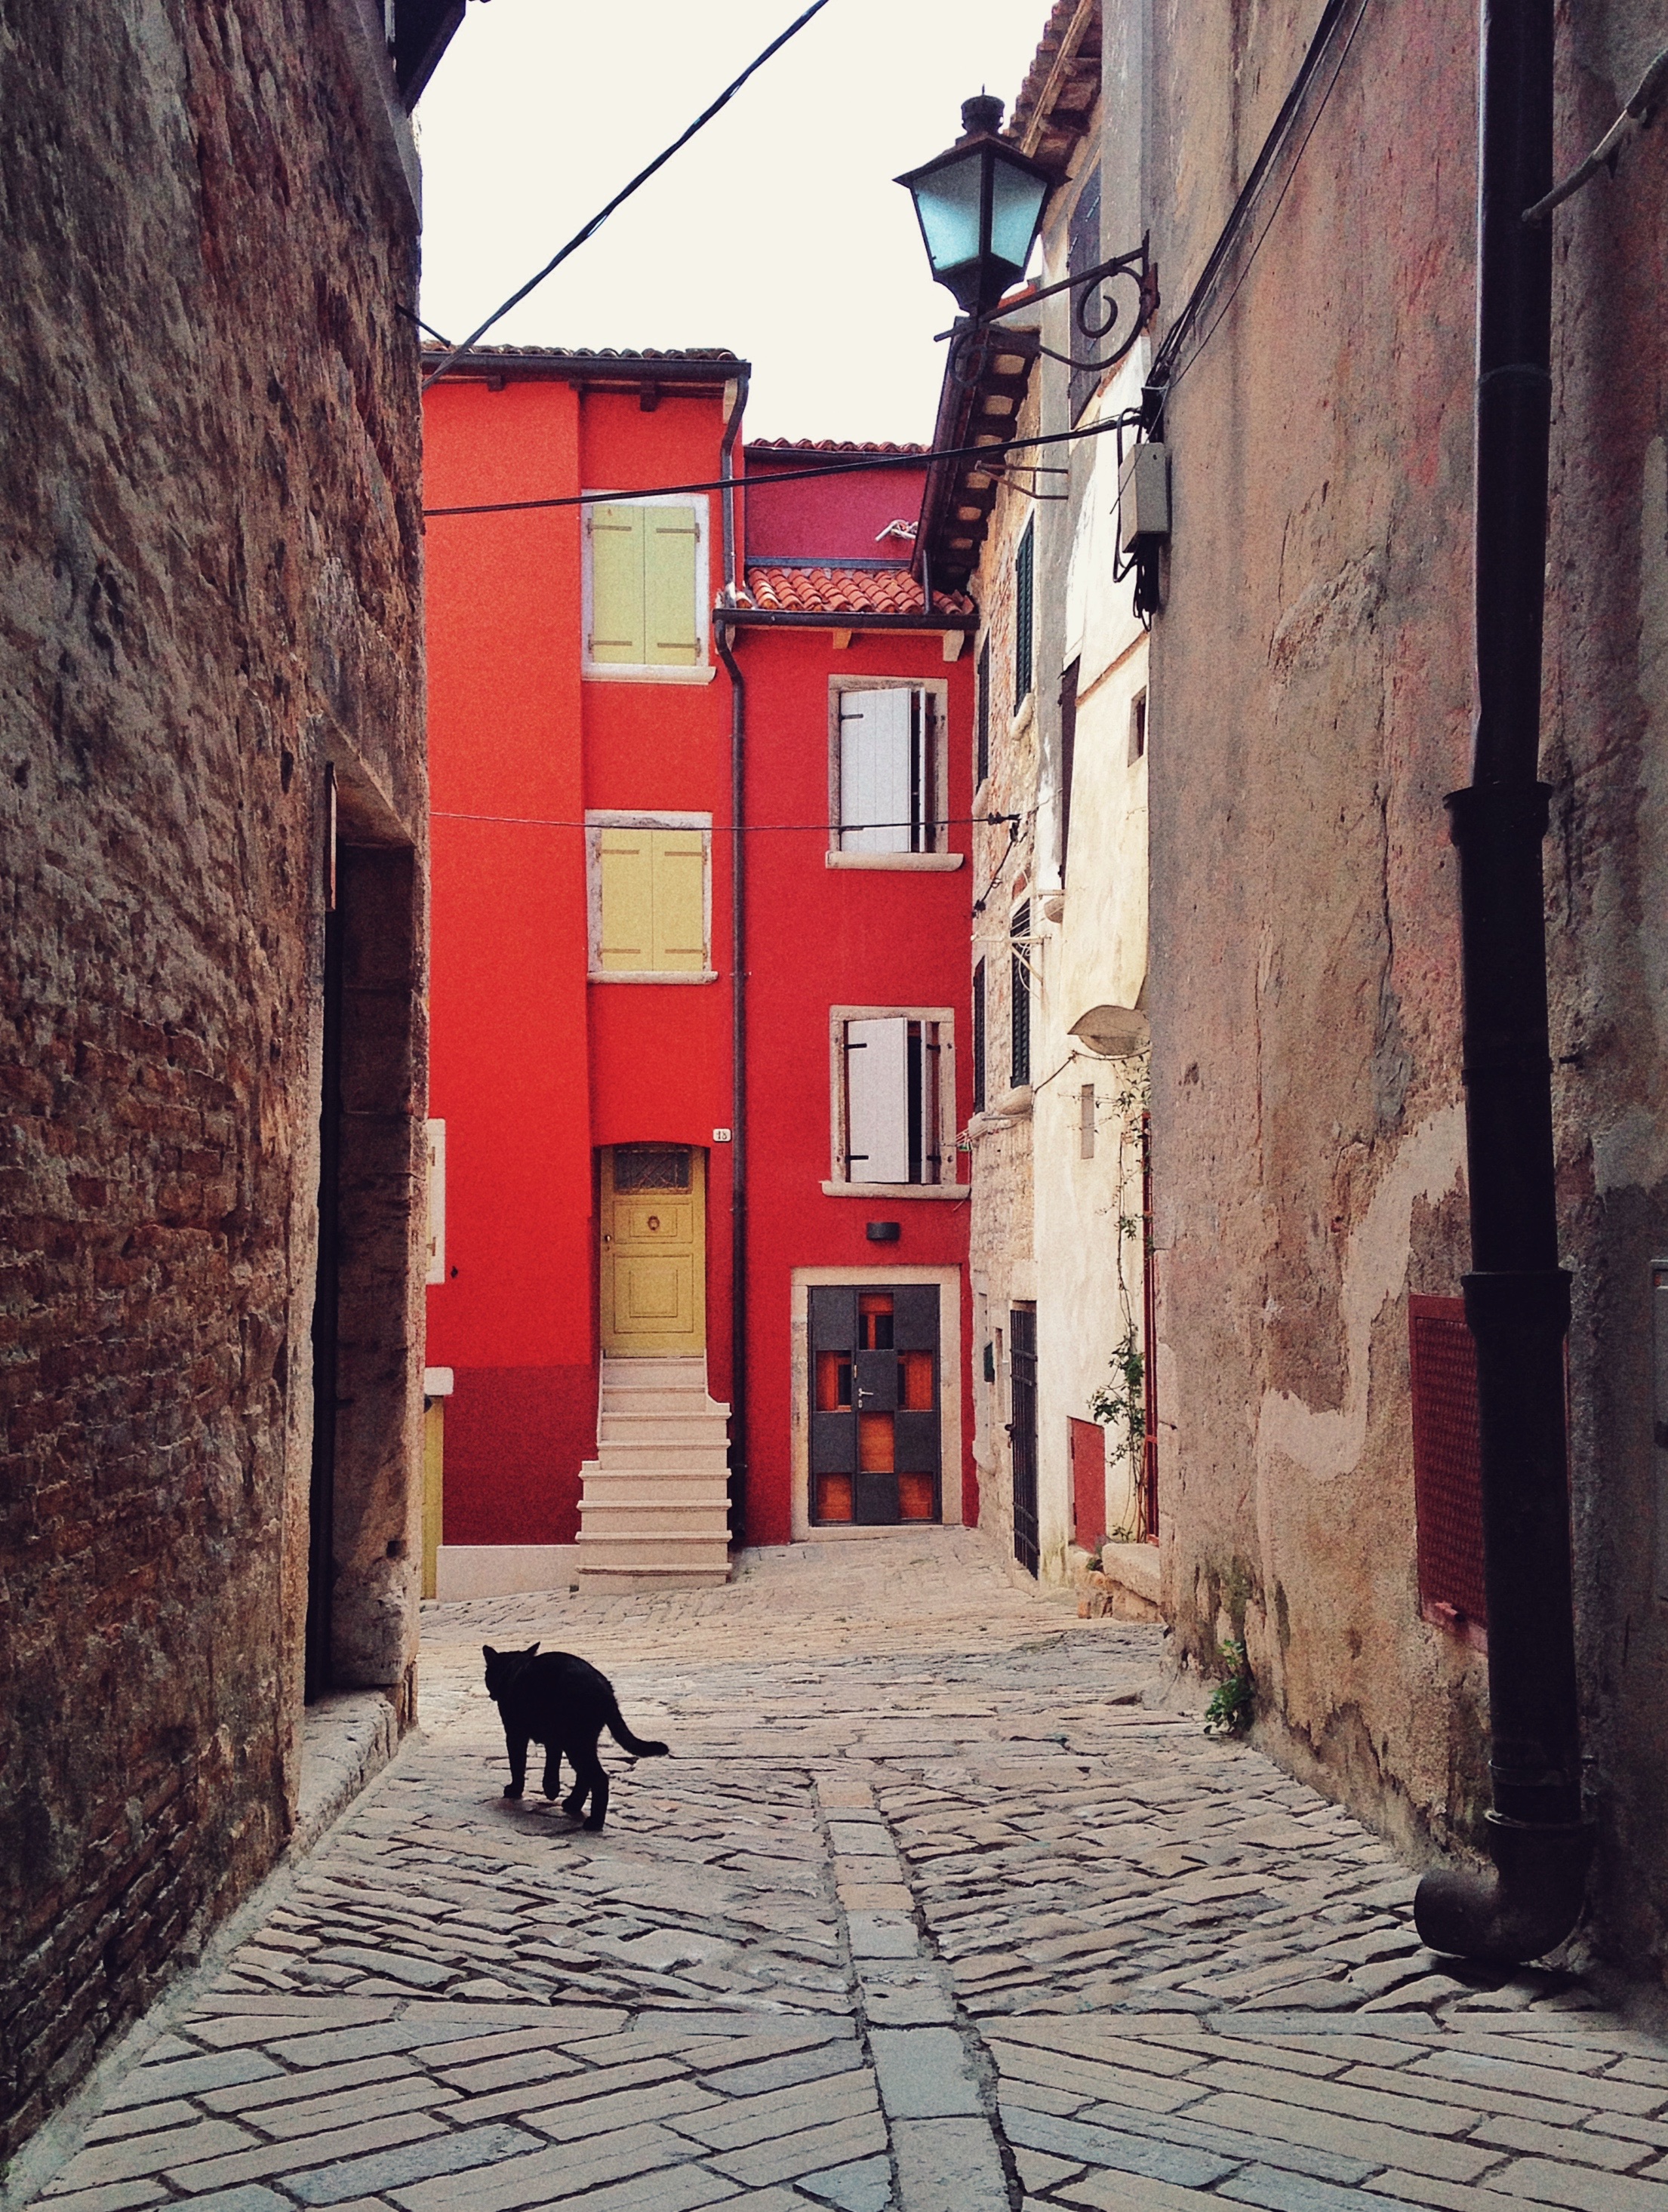
architecture, road, street, house, town, alley, wall, village, red, color, facade, brick, lane, infrastructure, neighbourhood, road surface, urban area, ancient history, human settlement